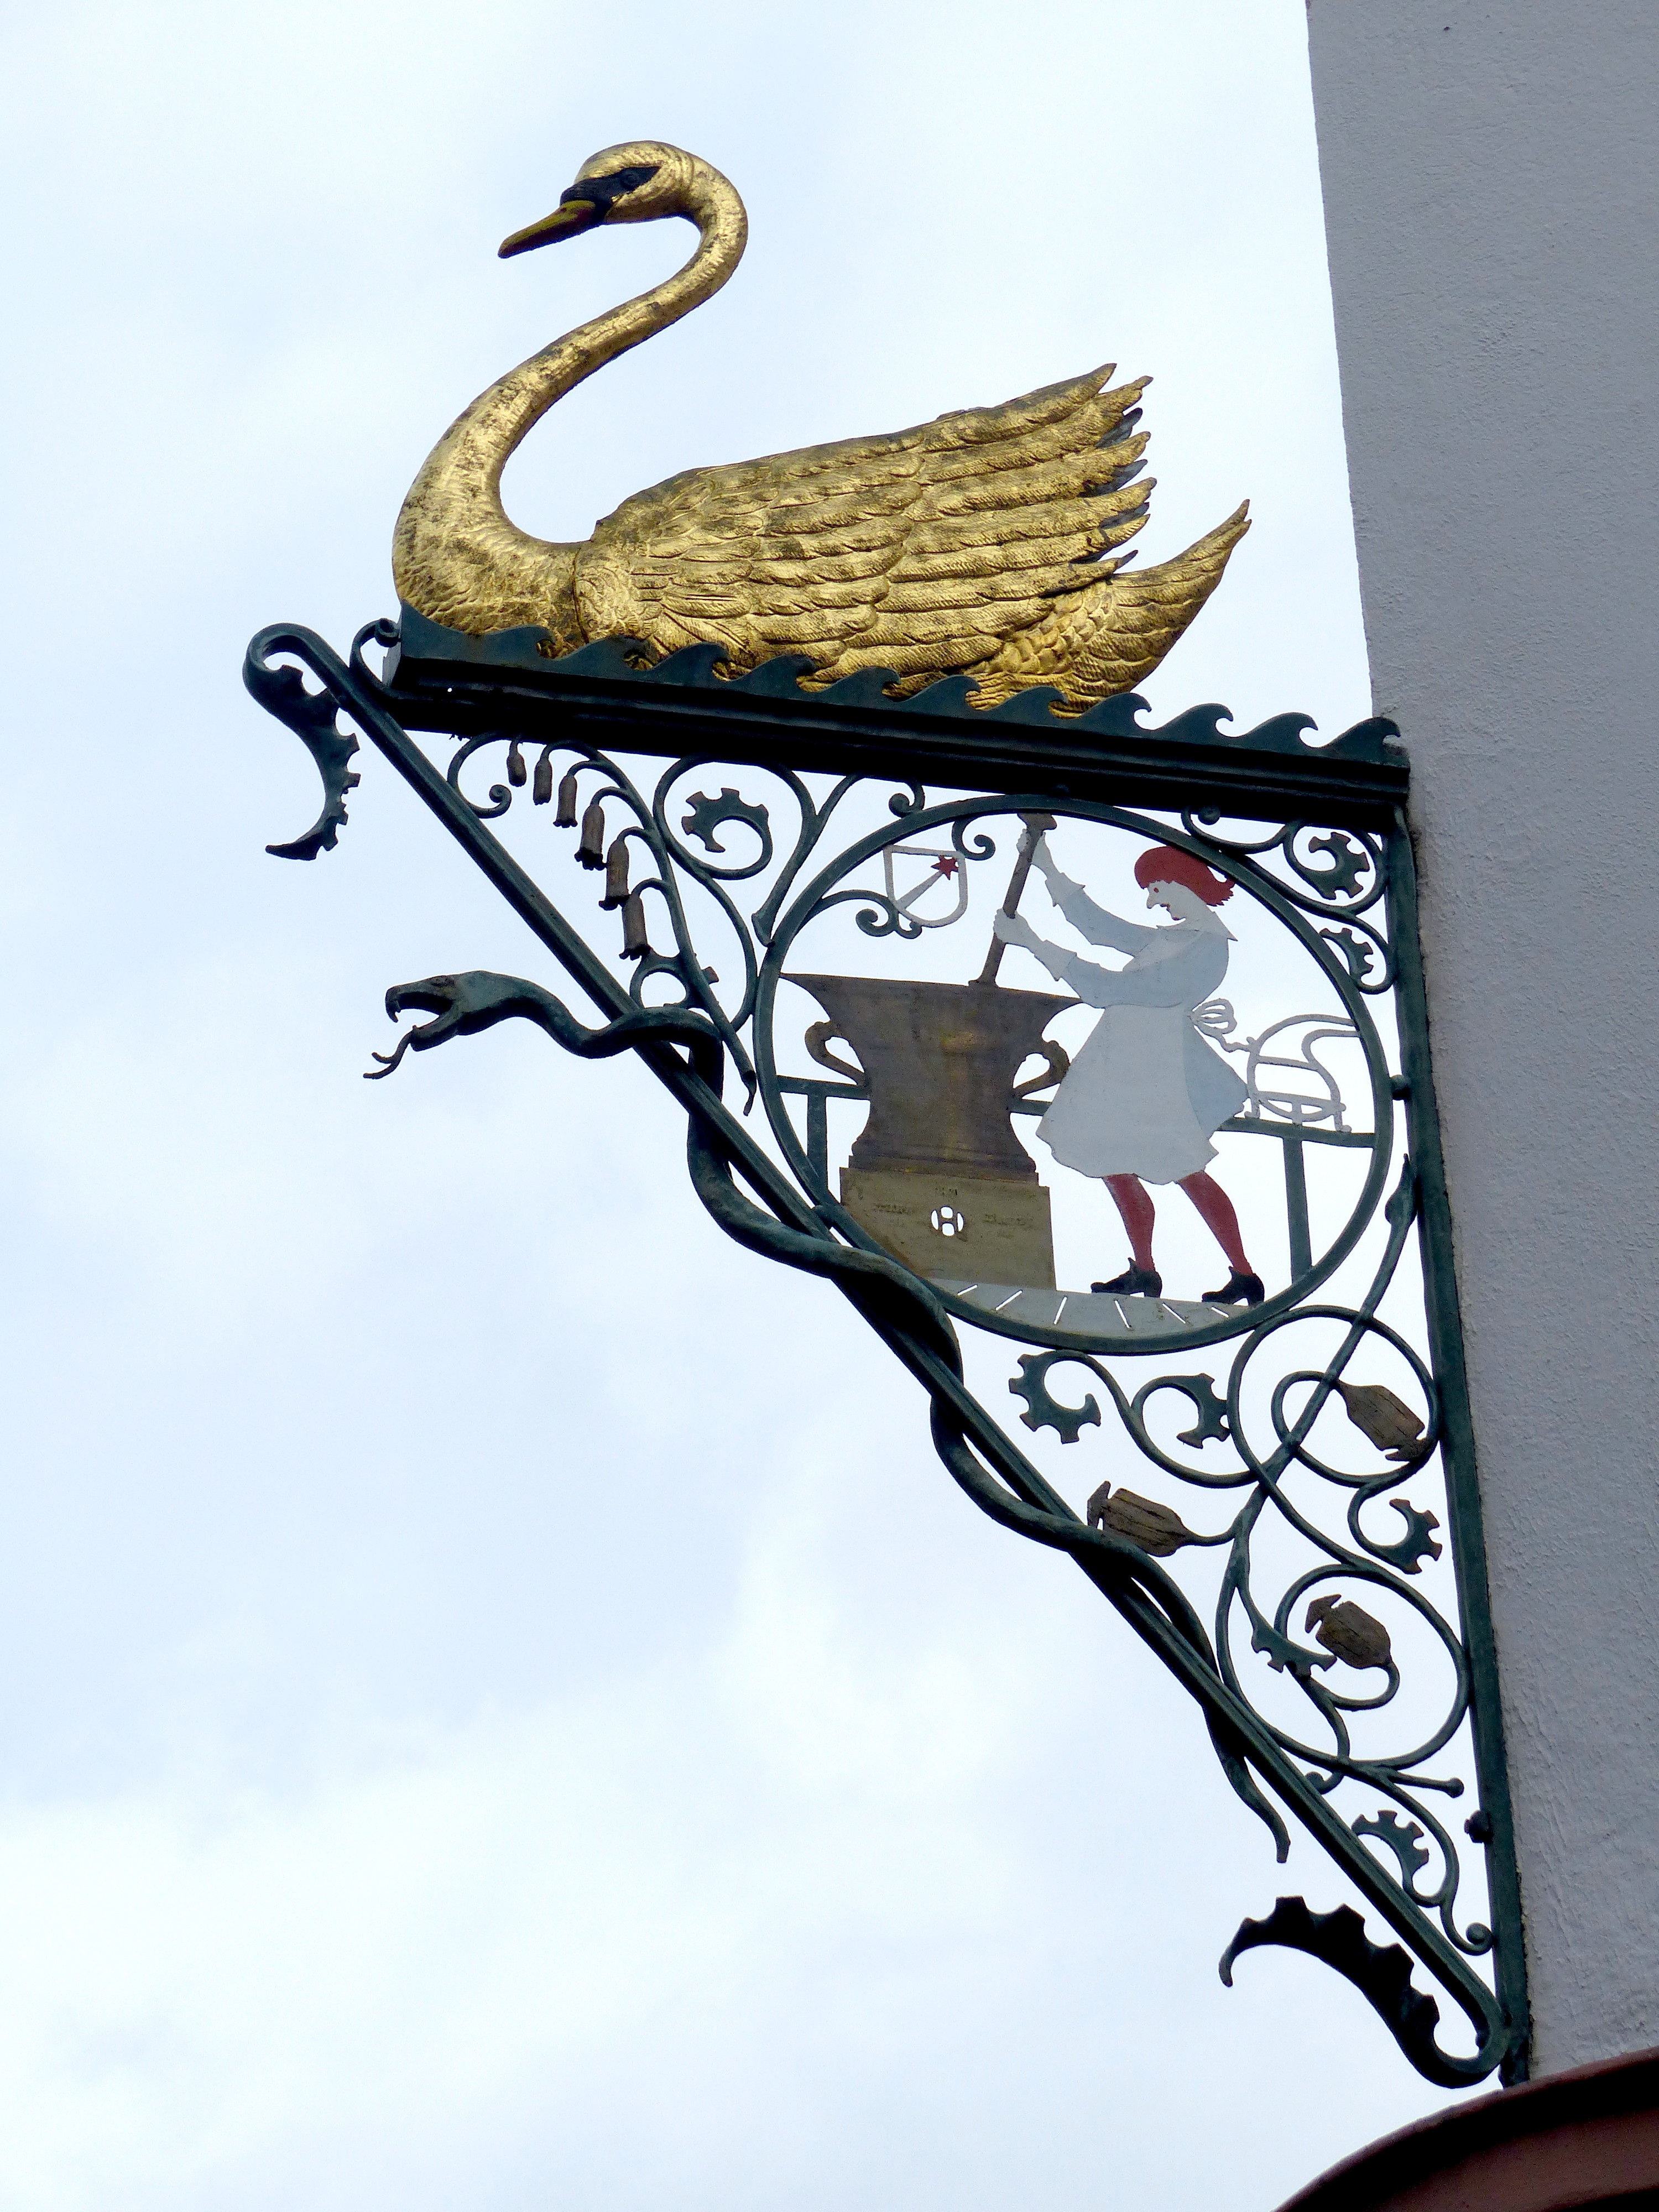
window, glass, sculpture, art, illustration, shield, colmar, blacksmithing, swan pharmacy